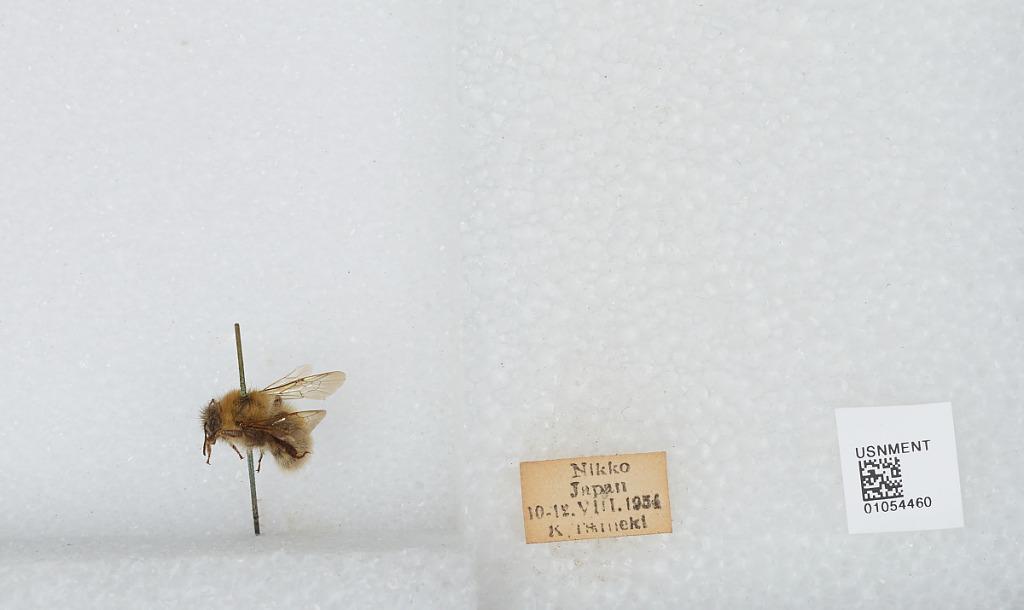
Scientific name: Bombus sp.
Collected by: K. Tsuneki
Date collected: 1954-8-10
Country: Japan
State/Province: Tochigi
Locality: Nikko